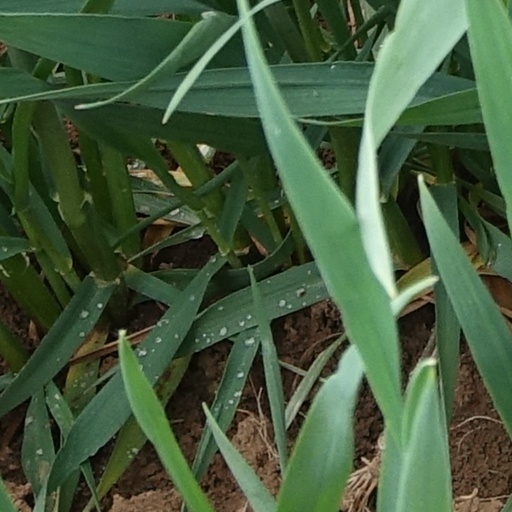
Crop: wheat